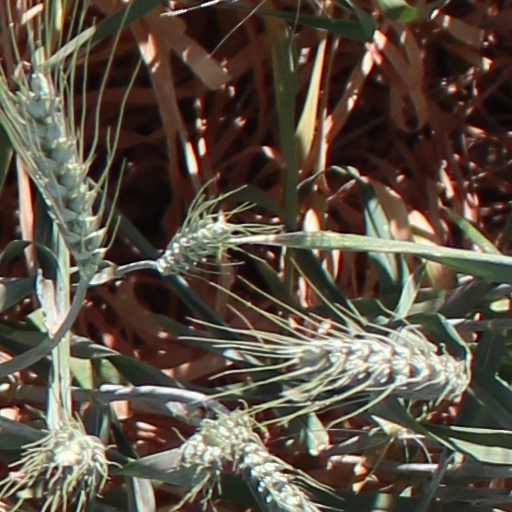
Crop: wheat